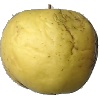
Label: golden_apple